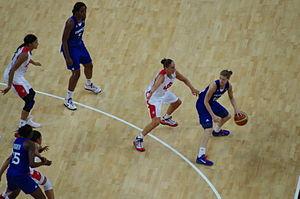
L'équipe de France commence sa saison 2012 avec l'ambition de se qualifier pour les Jeux olympiques de Londres. Elle obtient cette qualification lors du tournoi préolympique de basket-ball 2012 disputé fin juin à Ankara en Turquie en gagnant trois matchs consécutifs. Lors du tournoi olympique, elle parvient en finale en étant invaincue au bout de sept matchs. En finale, la France s'incline face aux États-Unis, sélection qui remporte son cinquième titre consécutif.
Le tournoi féminin de basket-ball aux Jeux olympiques d'été de 2012 se tient à Londres du 28 juillet au 11 août 2012. Les matchs du premier tour ont tous lieu au sein de la Basketball Arena, tandis que les phases finales se déroulent à la North Greenwich Arena, appelée initialement The O₂ Arena mais doit être renommé temporairement durant les Jeux pour éviter la confrontation avec le naming.